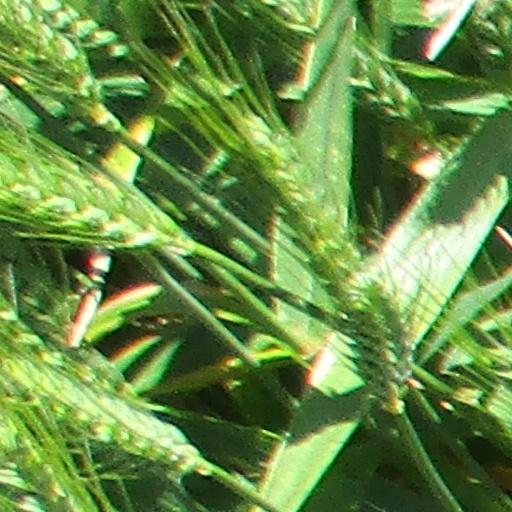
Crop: wheat